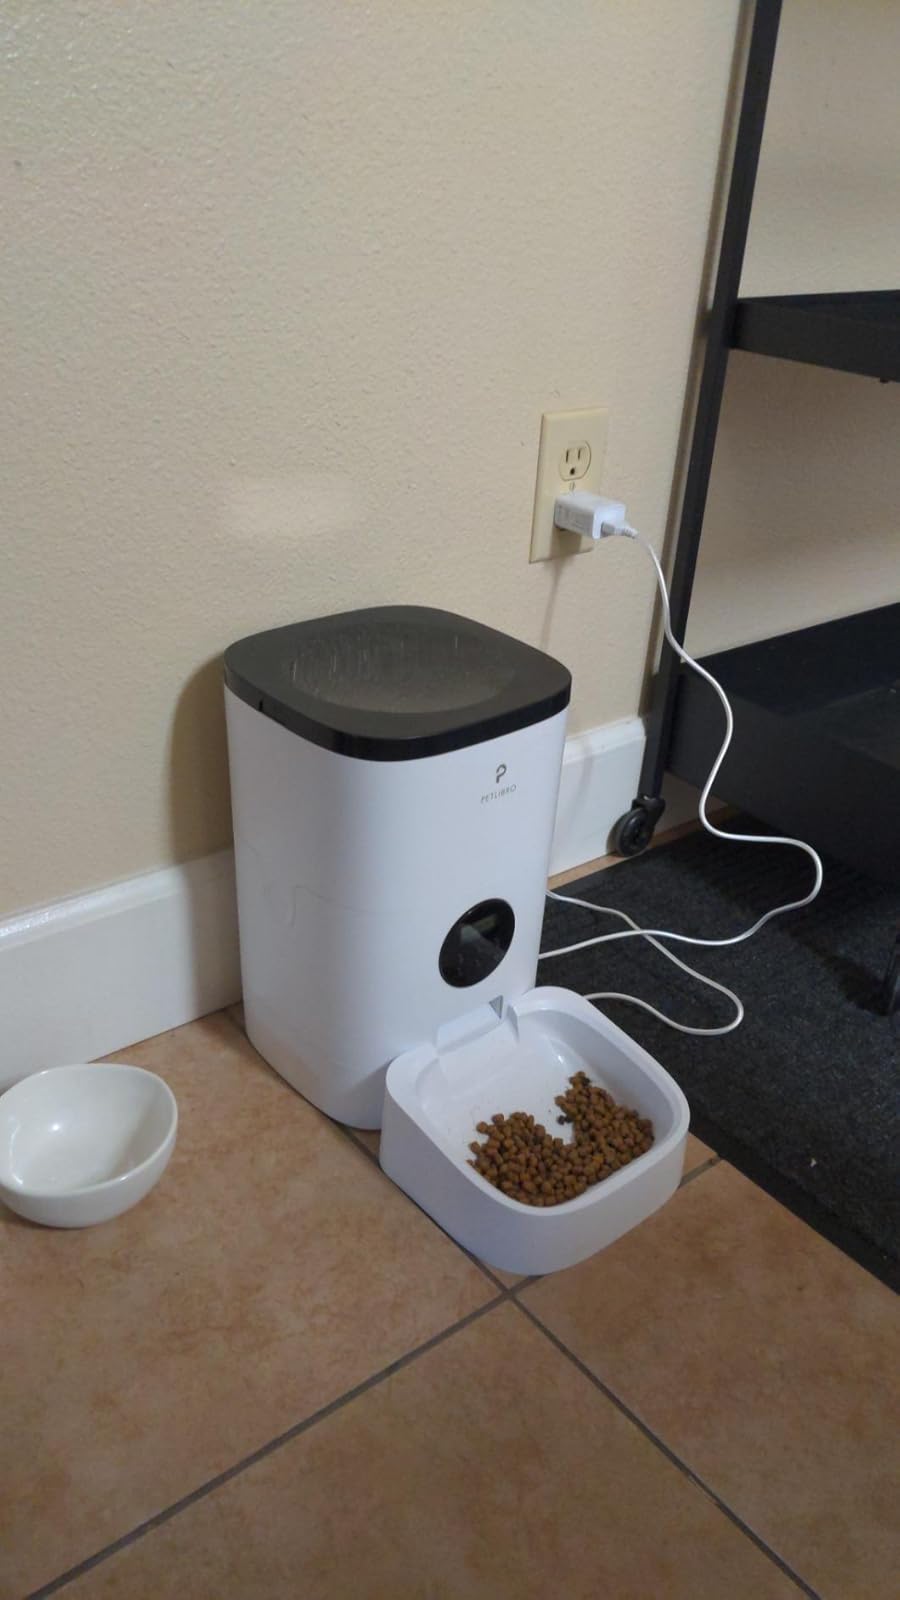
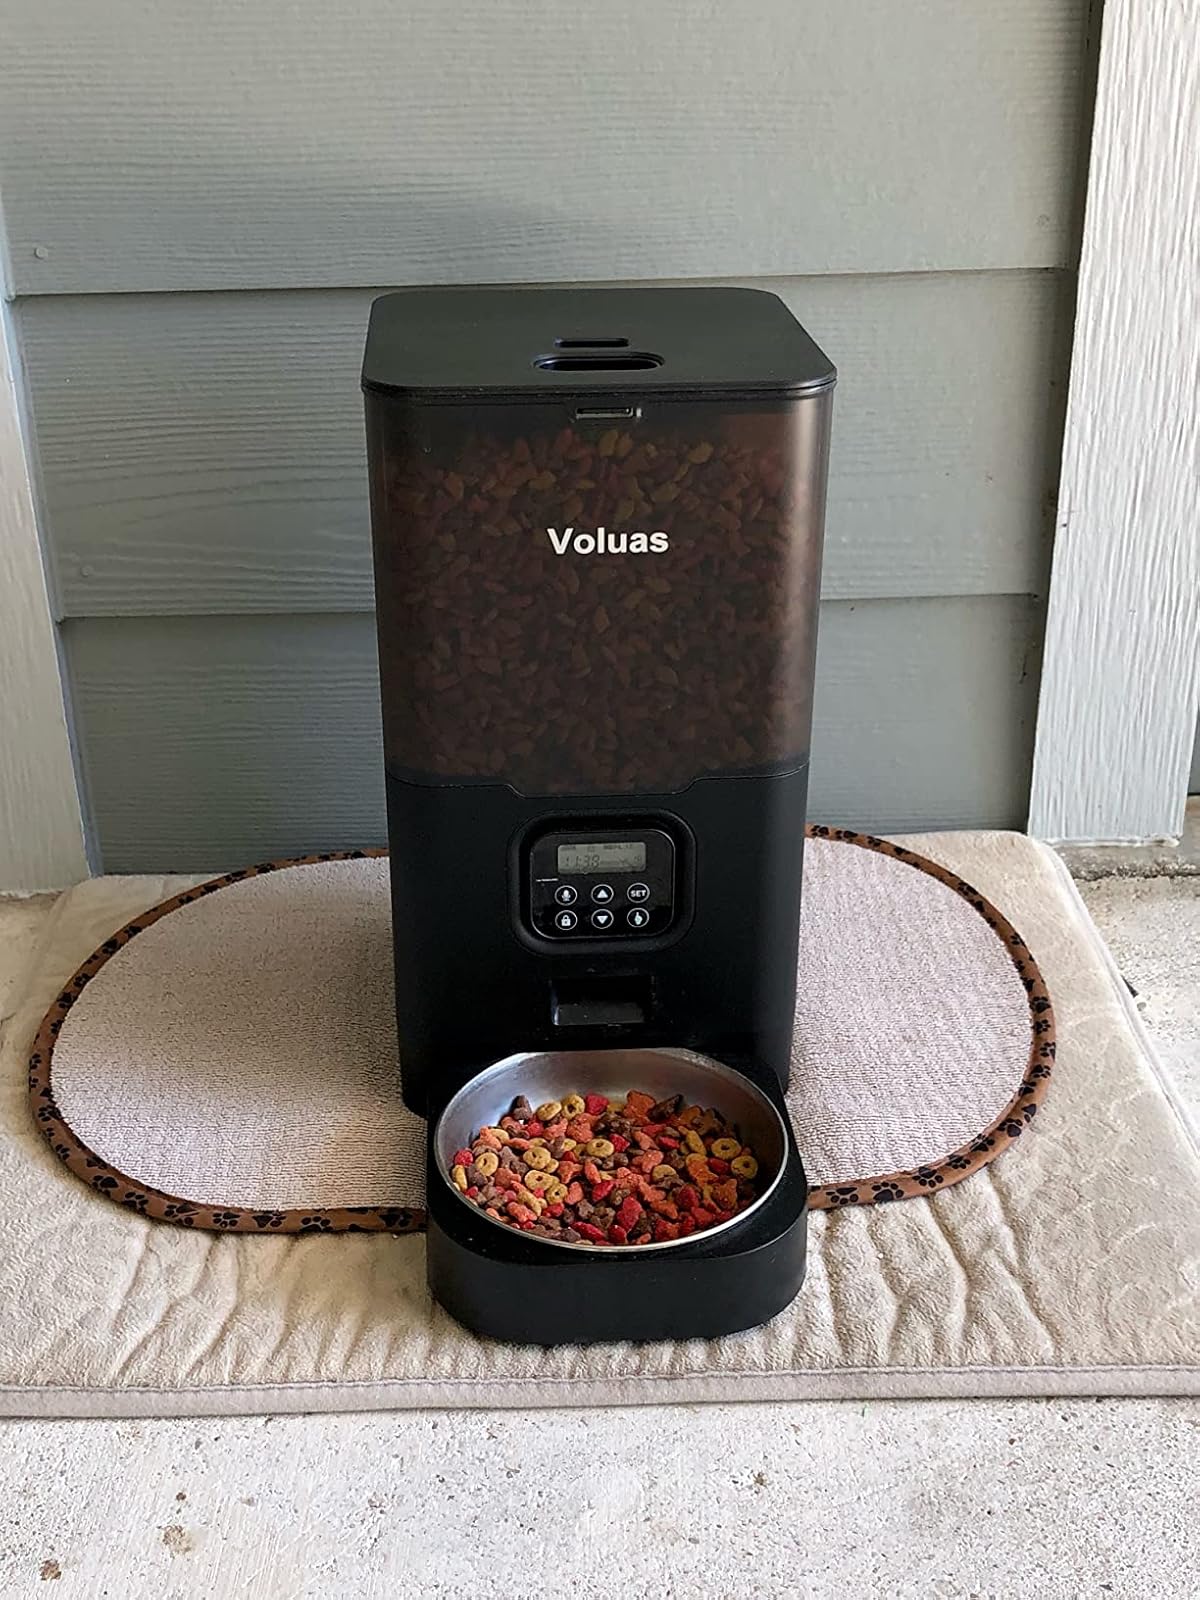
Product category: items_feeder
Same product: no